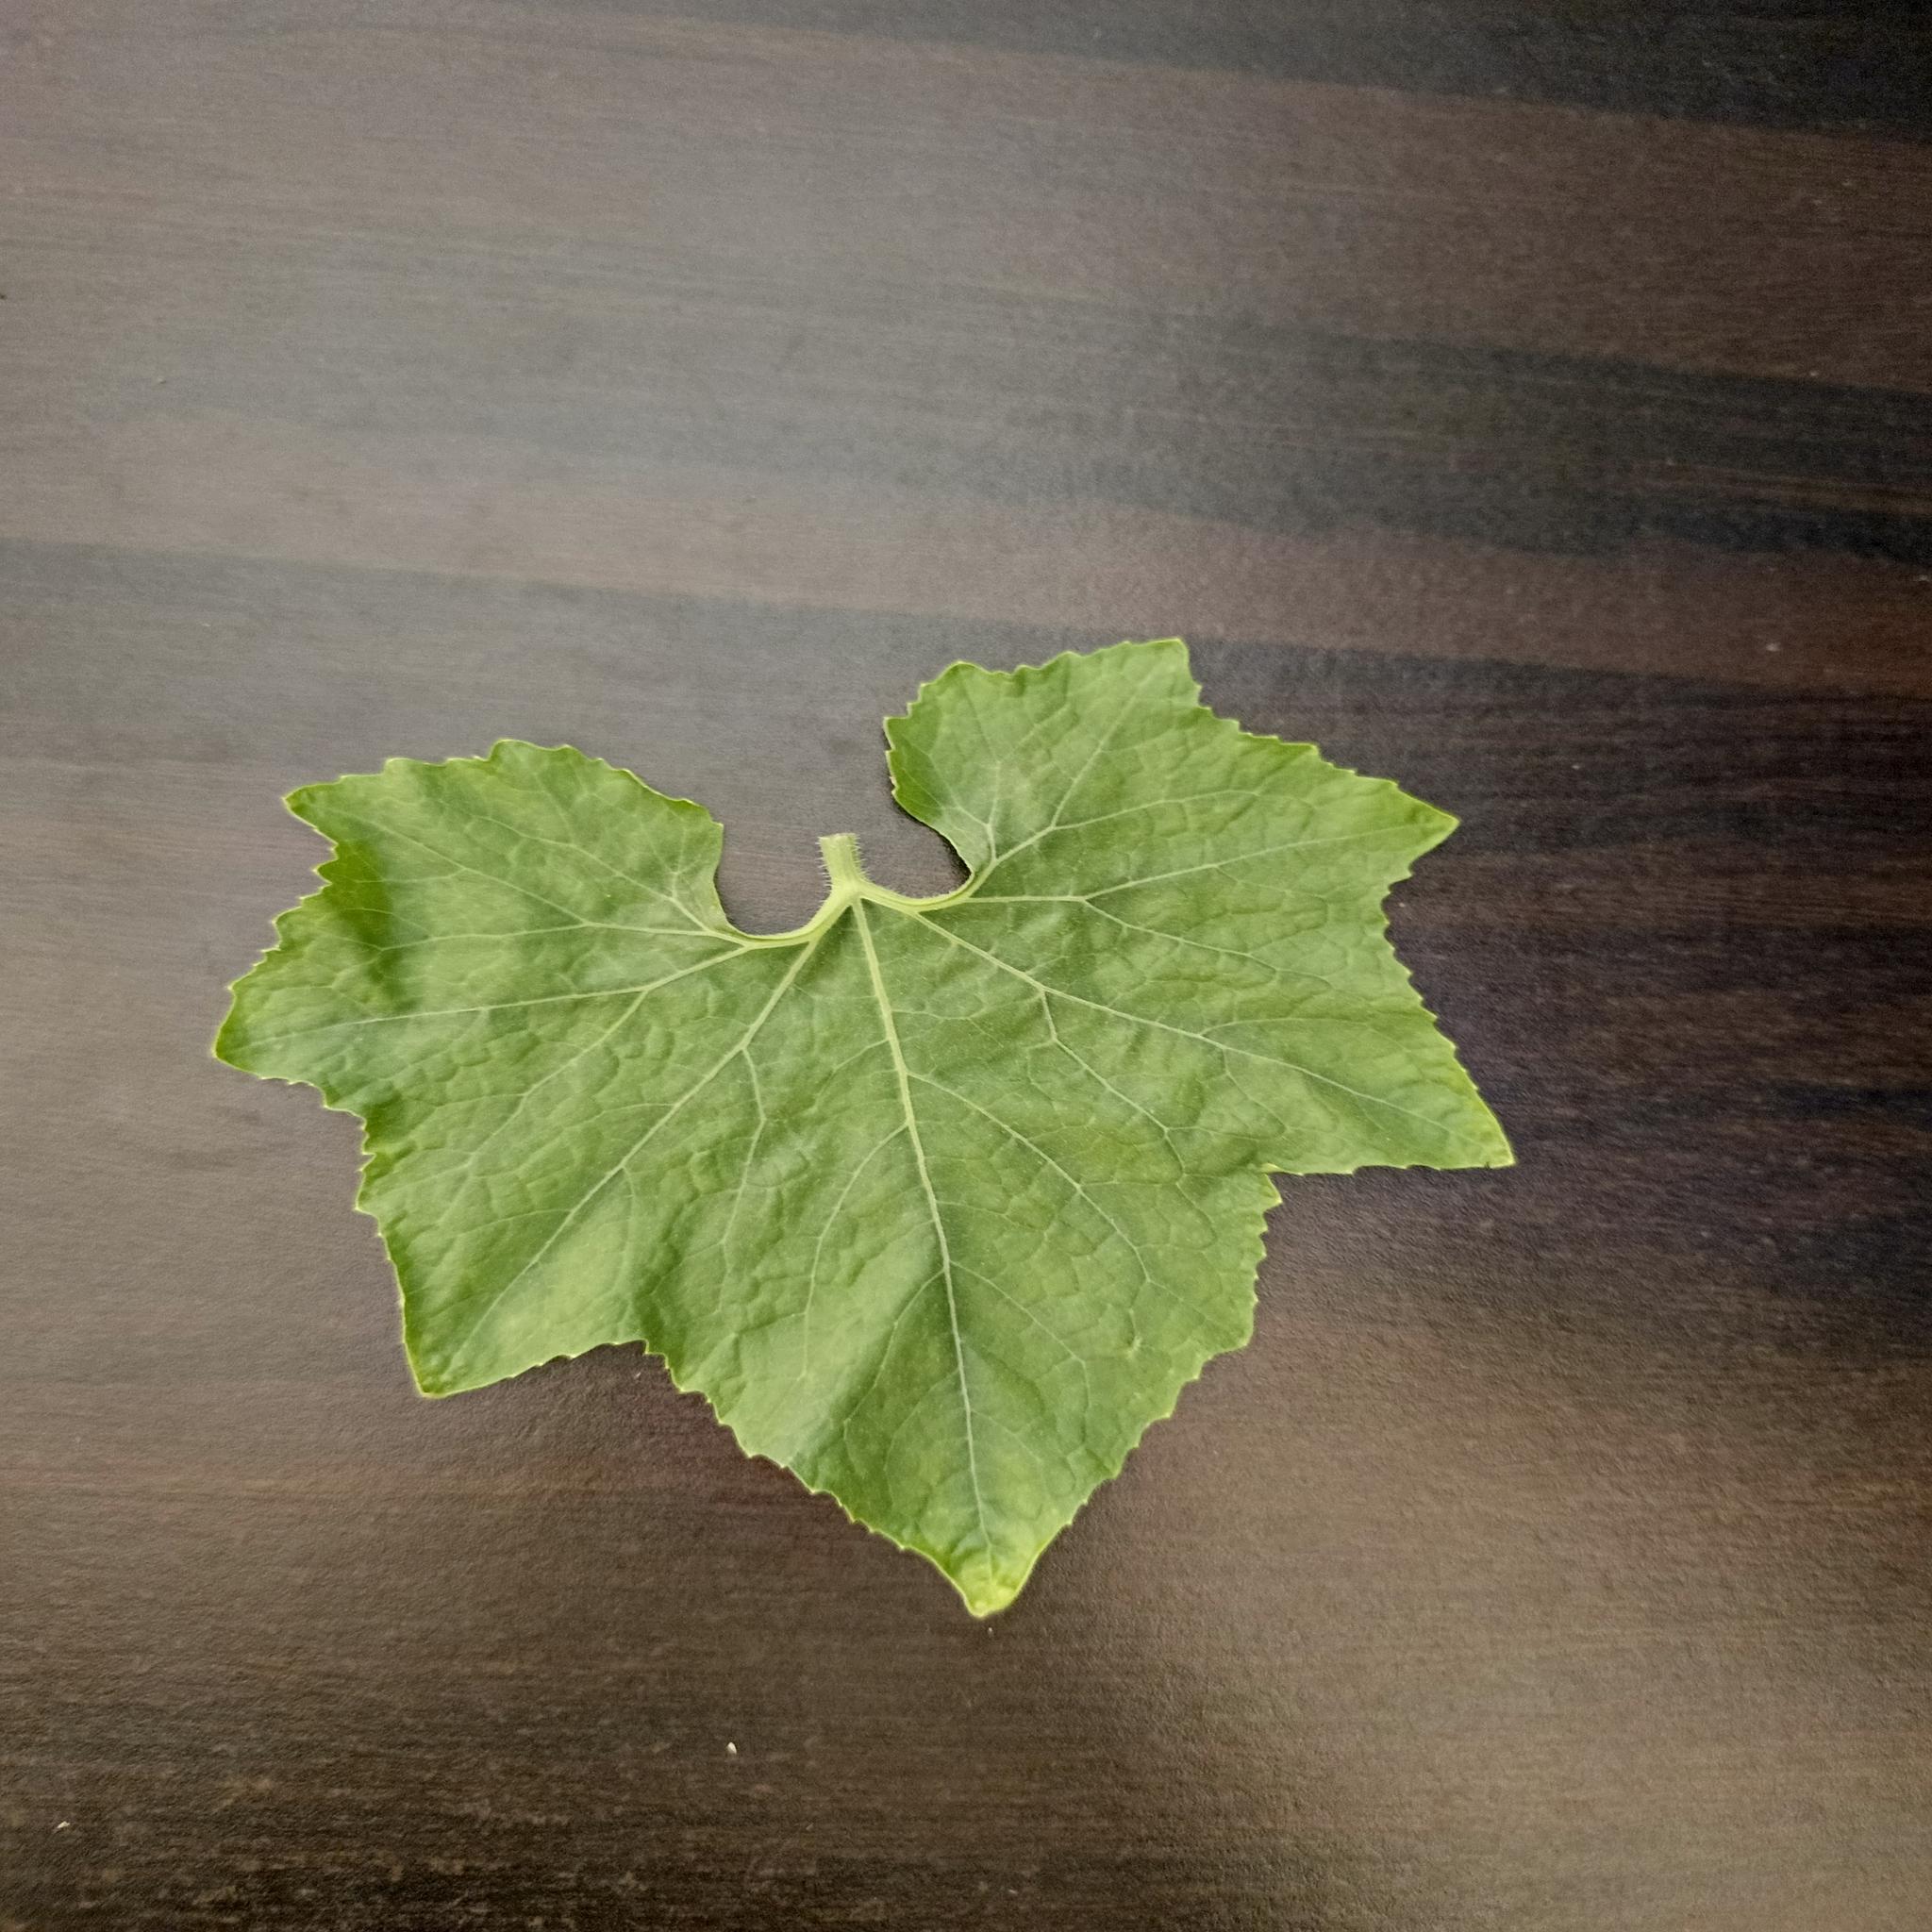
Label: Healthy